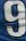
Number: 9